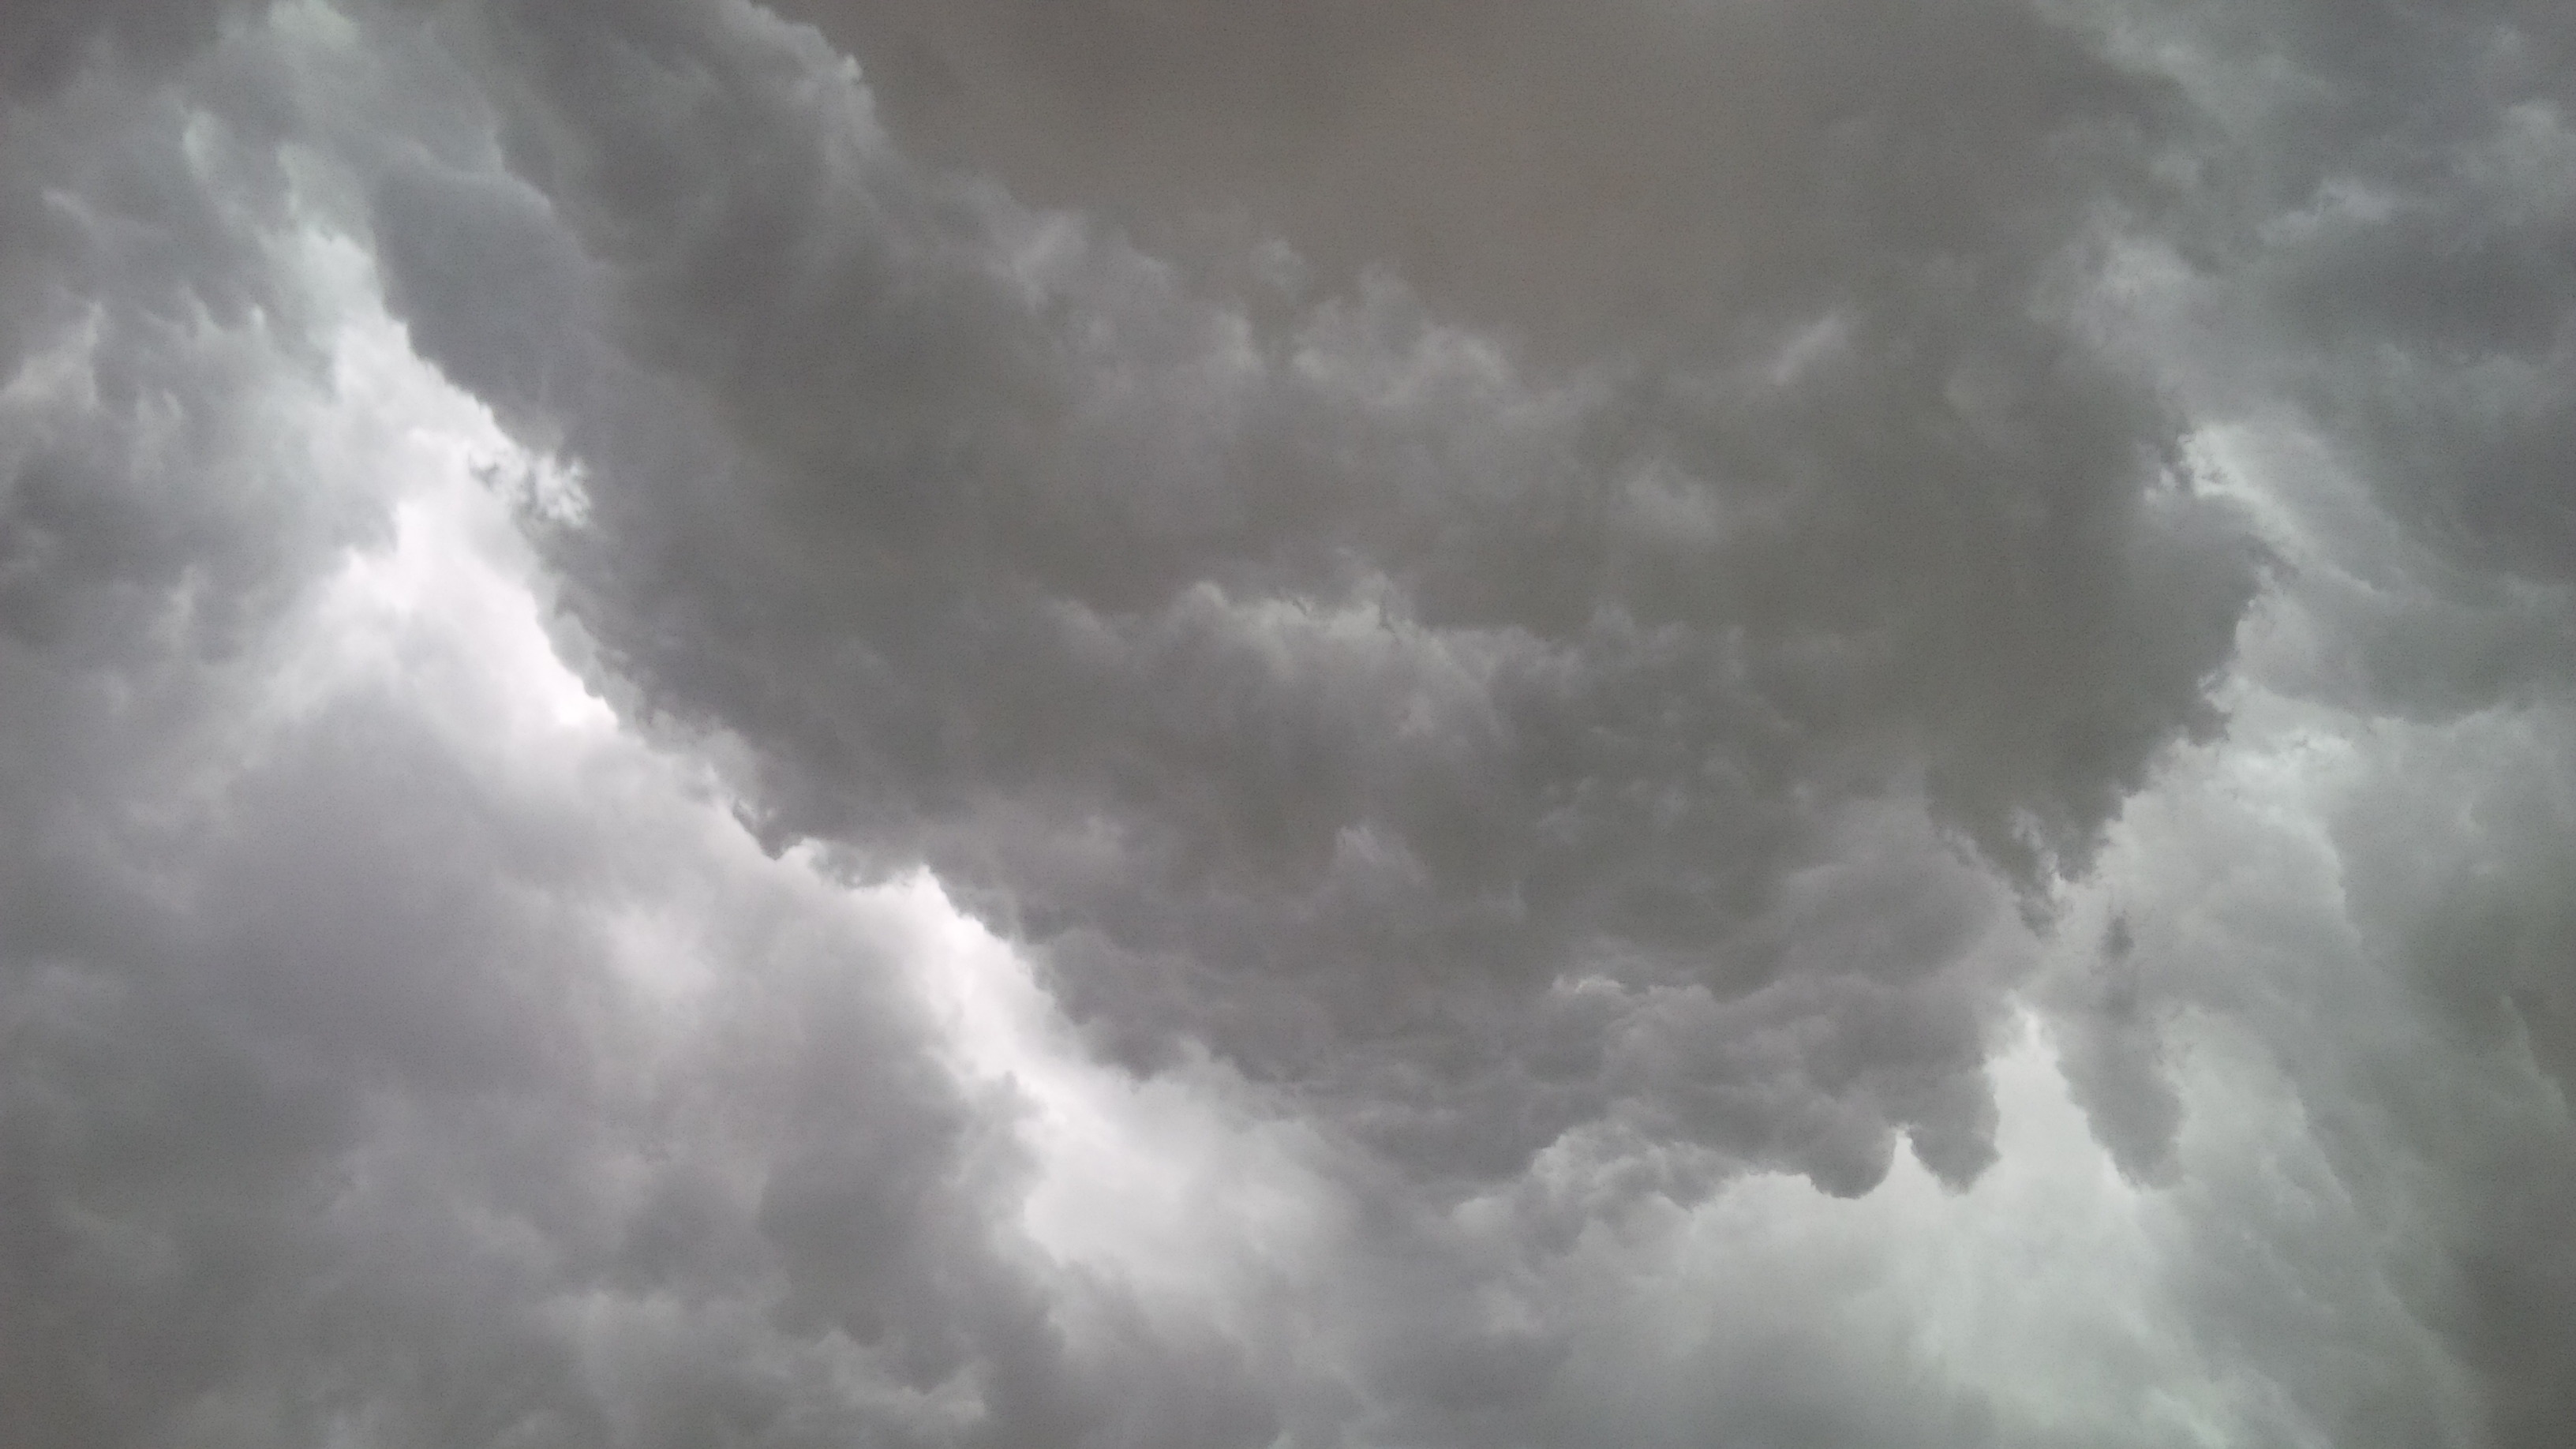
cloud, sky, atmosphere, weather, storm, cumulus, clouds, hidden, phenomenon, gray clouds, meteorological phenomenon, geological phenomenon, wind wave